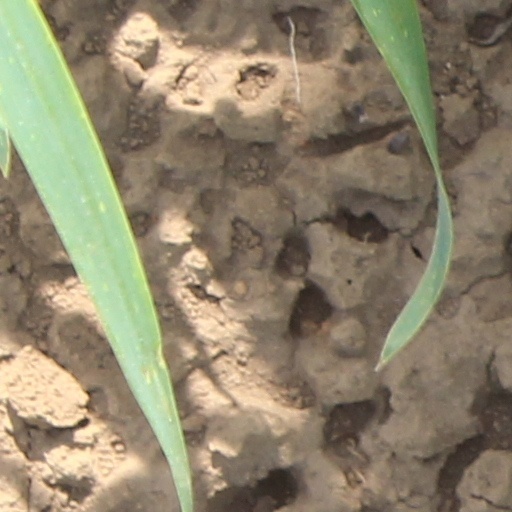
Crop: wheat